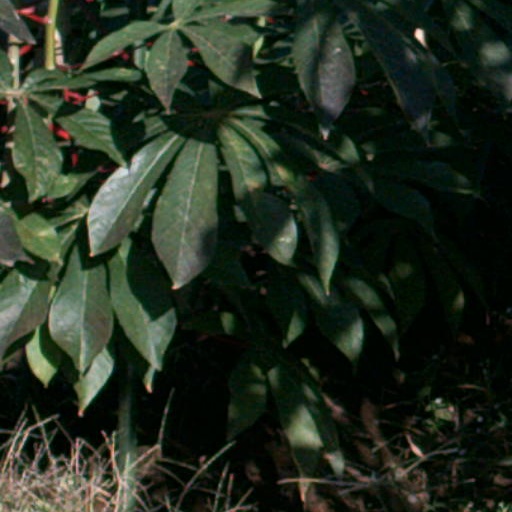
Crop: cassava